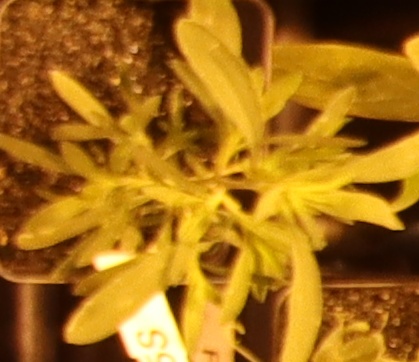
Label: Kochia